Ardesio

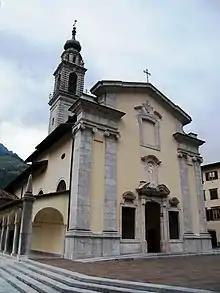
the Sanctuary "Madonna delle Grazie".

On the last Sunday of January people in Ardesio have a goat and donkey exhibition. In this exhibition you can find every kind of goats and donkeys.